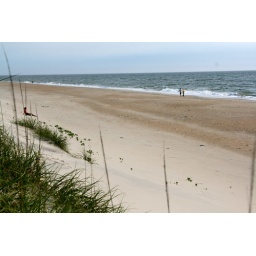
Lovely beach by the house we rented in the Outer Banks in Salvo, NC